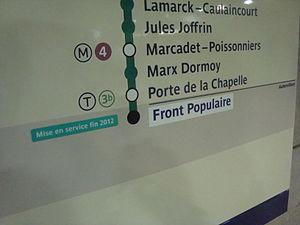
Détail du panneau de la liste des stations en direction du nord posé à la station Madeleine en août 2012, indiquant les futures stations.
Cet article donne la liste des stations de métro situées dans la Seine-Saint-Denis, en France.